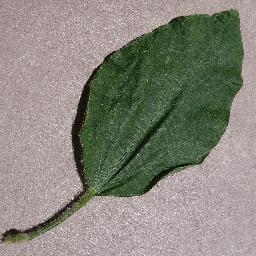
Label: Soybean___healthy